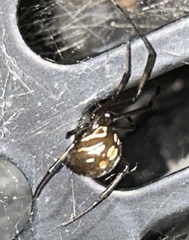
Species: Lactrodectus_hesperus